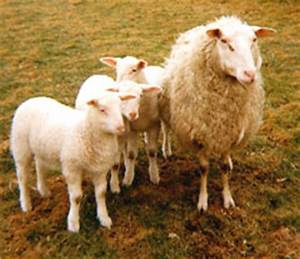
Label: pecora